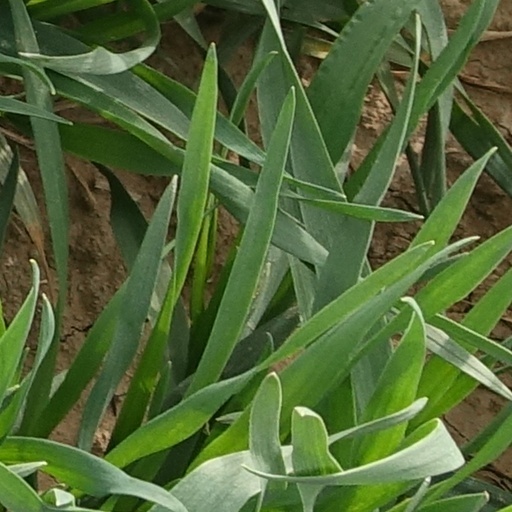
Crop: wheat